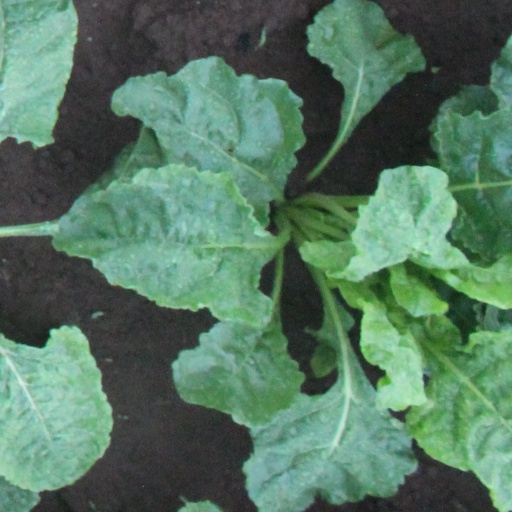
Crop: sugar beet